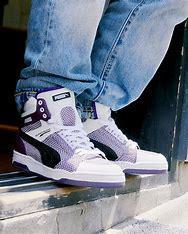
Brand: Puma
Model: Slipstream